Mermaid Stakes (Japan)

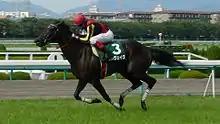
Gullveig wins the 2012 Mermaid Stakes

The Mermaid Stakes (Japanese マーメイドステークス) is a defunct Grade 3 horse race for Thoroughbred fillies and mares aged three and over, that was run in Japan in June over a distance of 2000 metres on turf at Hanshin Racecourse.